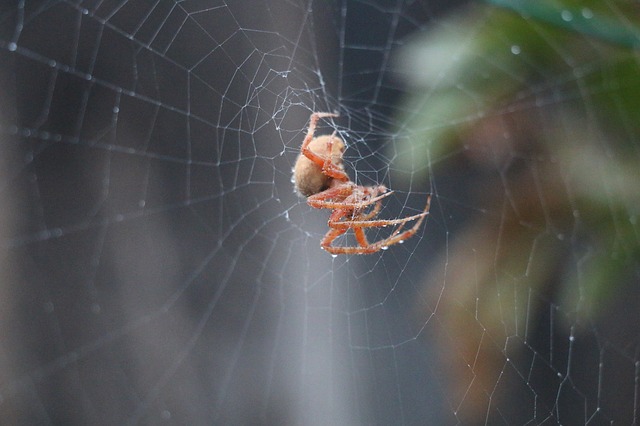
Label: spider